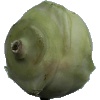
Label: kohlrabi